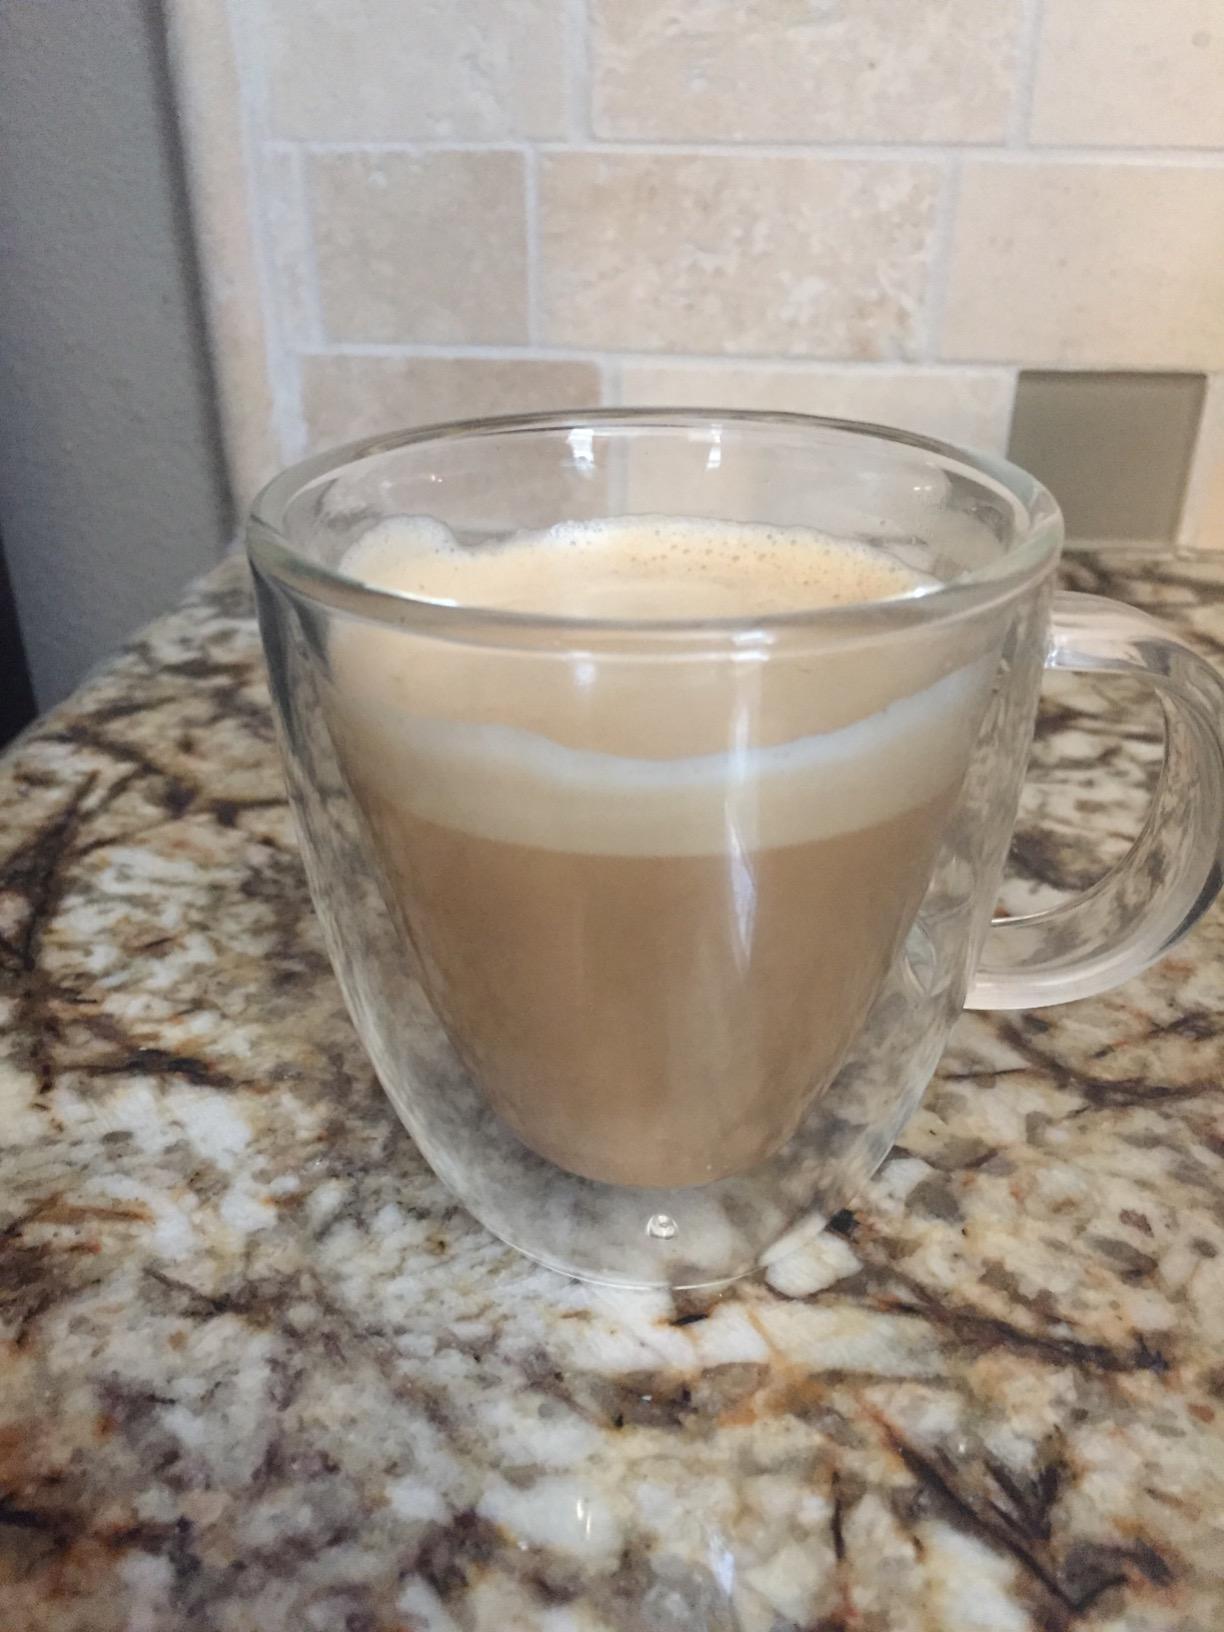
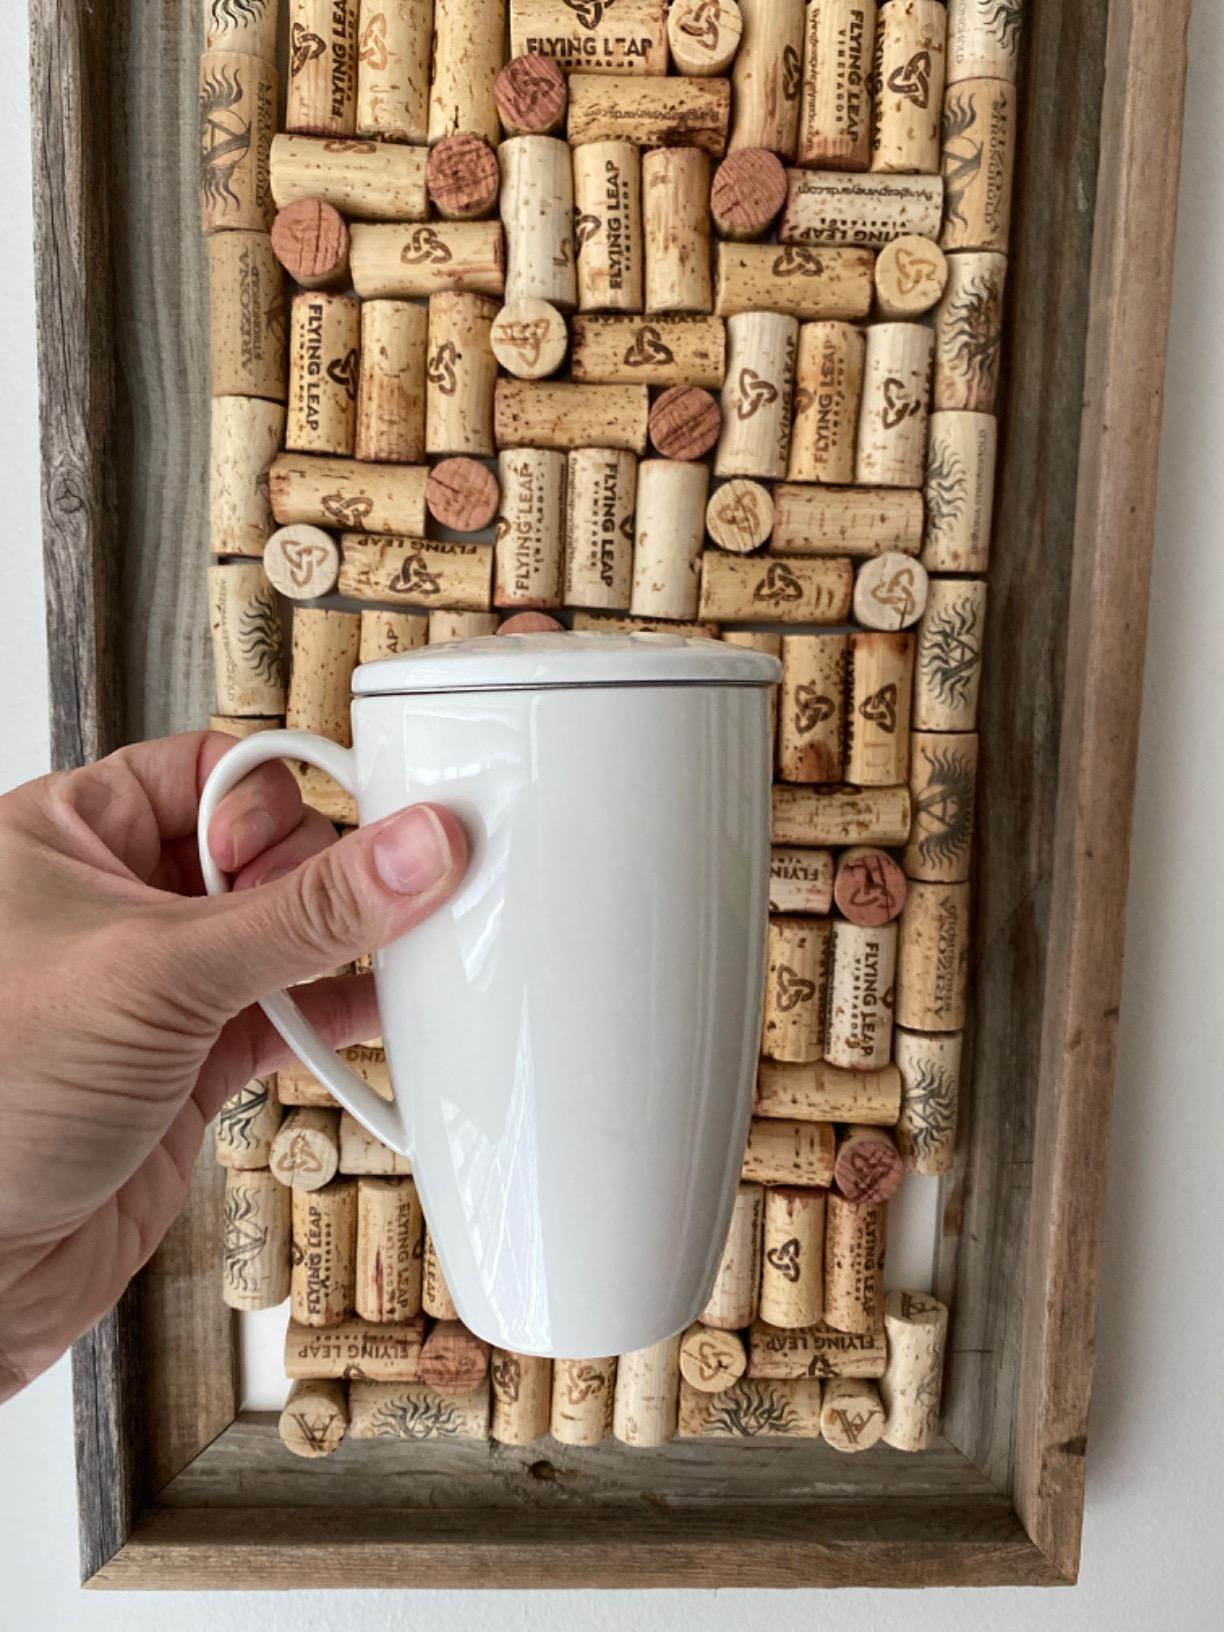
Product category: items_mug
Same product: no